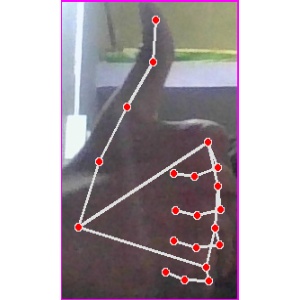
अक्षर: थ